Richard W. and Margaret Mills House

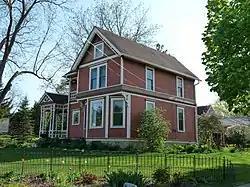

The Richard W. and Margaret Mills House is located in Lodi, Wisconsin, United States. It was added to the National Register of Historic Places in 2009.